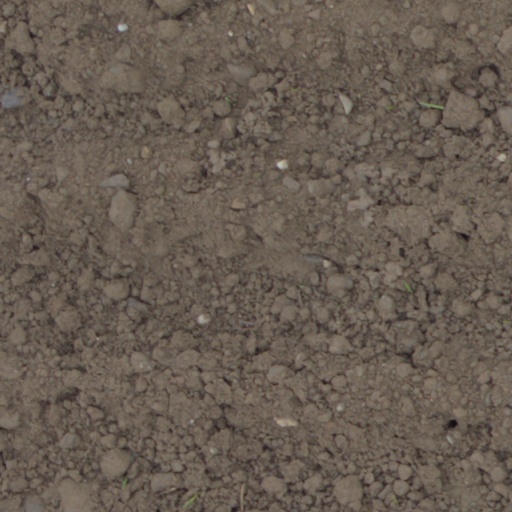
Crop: wheat